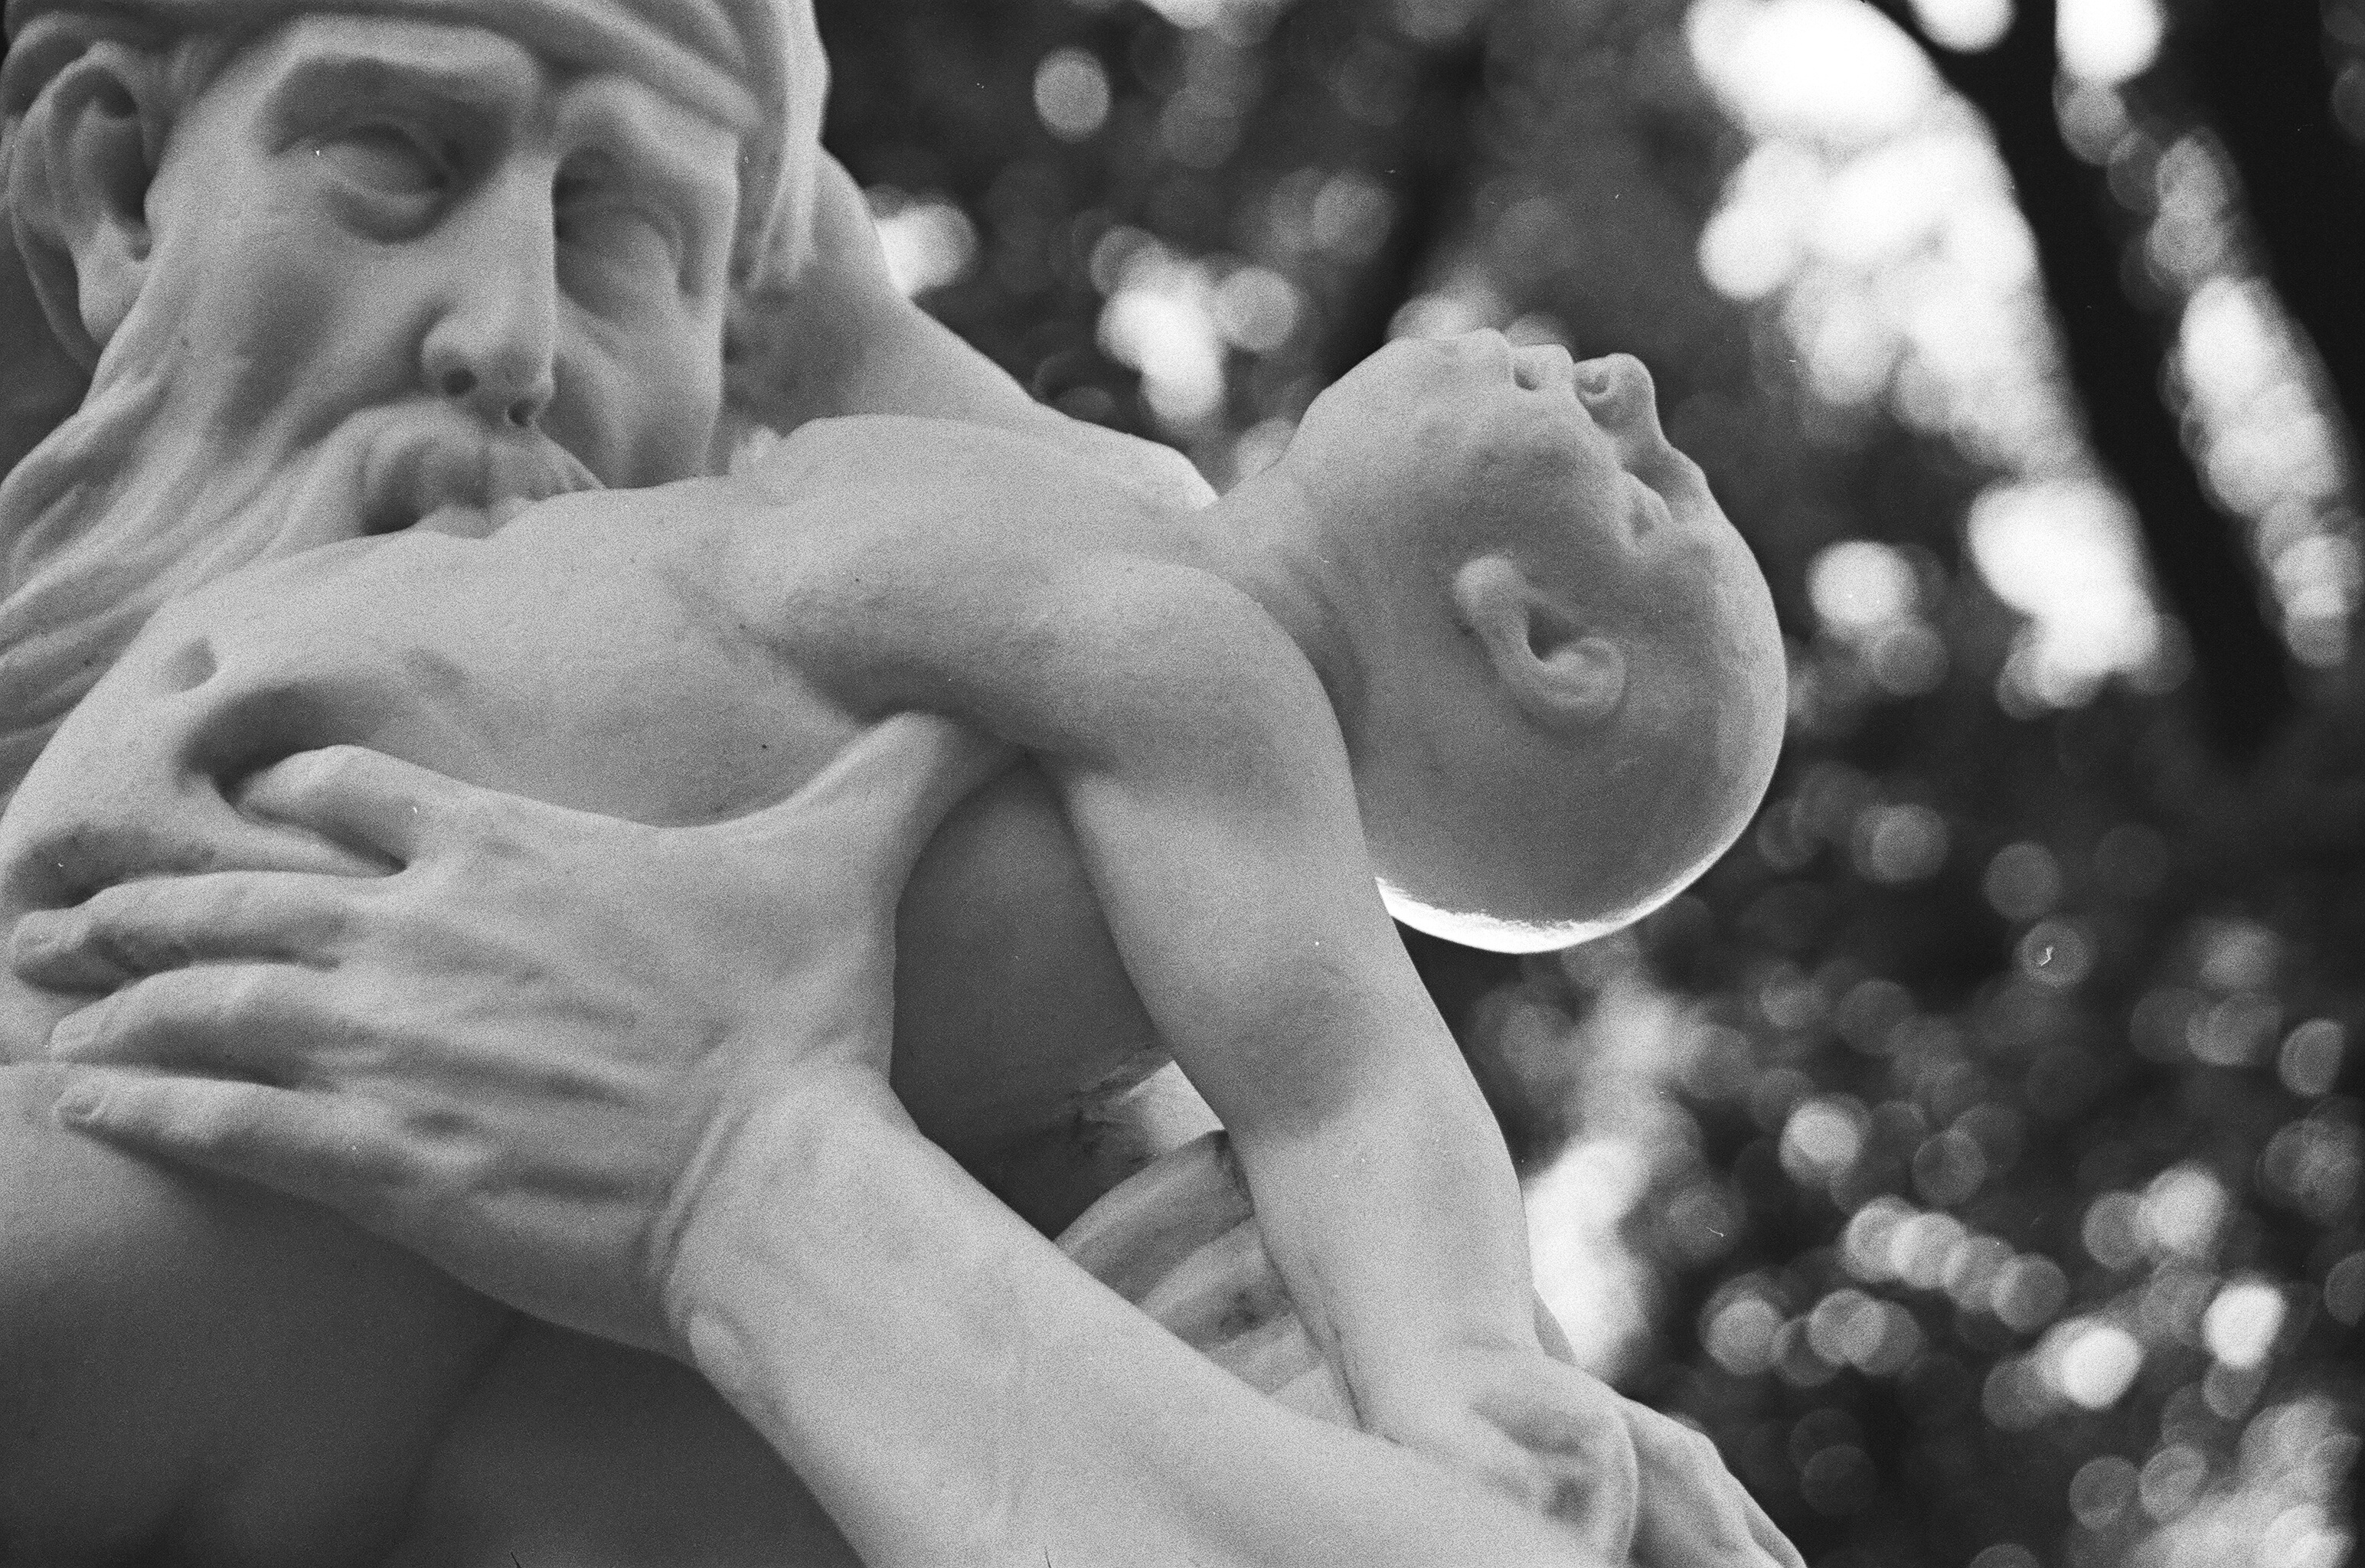
hand, man, black and white, white, photography, male, black, monochrome, arm, muscle, chest, bodybuilding, sense, monochrome photography, human positions, art model